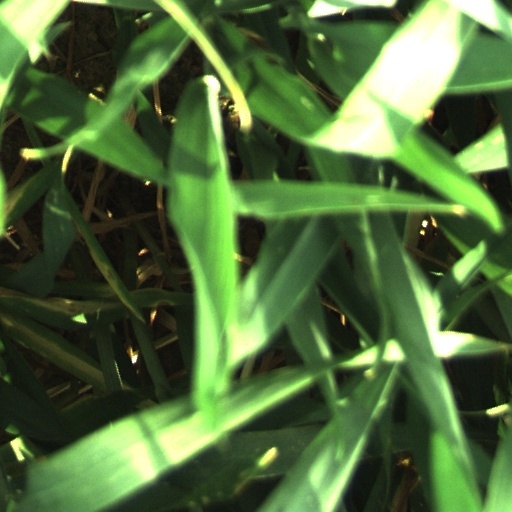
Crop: wheat